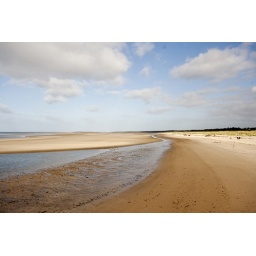
Taken from river retaining wall near Nairn harbour in NH8857